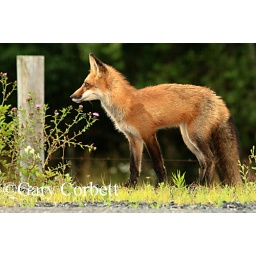
a red fox standing by a fence